Hiram Bell Farmstead

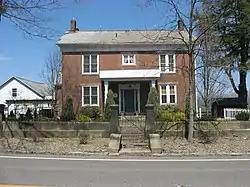
Hiram Bell Farmstead

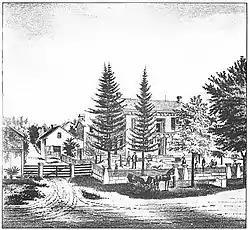
Drawing of the farmstead as it appeared in the late 19th century

The Hiram Bell Farmstead was built by Hiram Bell in 1850. It is located in Fairfield Township, Columbiana County, Ohio. The house and adjoining buildings were added to the National Register of Historic Places as a historic district in 1999.